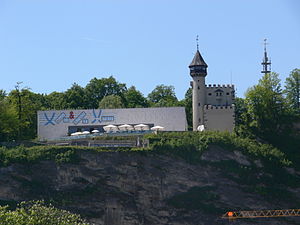
Salzburg (delstat) / Kultur
Det nye museum for moderne kunst i byen Salzburg
Salzburg er en af de 9 delstater i Østrig. Delstatens hovedstad hedder ligeledes Salzburg. Delstaten ligger mellem Oberösterreich, Steiermark, Kärnten, Tyrol og den tyske stat Bayern.